Exeter City F.C.'s 1914 tour of South America

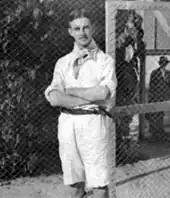
Harry Robinson was instrumental in organising Exeter City's matches in Brazil

Some sources suggest that City had originally only planned to play friendlies in Argentina, with the fixtures in Brazil being organised while the club were on tour. However, research has shown that McGahey had already discussed the possibility of playing matches in Brazil as early as in May. McGahey wrote of an appointment he had with a Mr Harry Robinson, explaining that once the ship landed in Rio de Janeiro, he phoned the shore from the boat, asking Robinson to join him on board. Once together, McGahey explained how Robinson was the brother of one of his clients (who also happened to attend City's matches) and that they discussed playing ""a match or matches on" [their] "return journey to Rio"" and that the terms that were mentioned were satisfactory.